Suzhou Polytechnic Institute of Agriculture

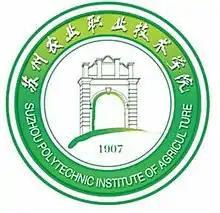
Logo of Suzhou Polytechnic Institute of Agriculture

Suzhou Polytechnic Institute of Agriculture (SPIA) is a provincial public vocational college in Suzhou, China.